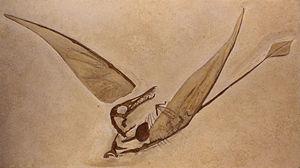
Moulage de Rhamphorhynchus munsteri vivant entre -155 000 000 et -150 000 000 an. YPM, New Heaven, USA Eichstädt, Germany Musée de sciences naturelles de Bruxelles. Museum for Natural Sciences of Belgium
Les paléontologues classent les animaux en de nombreuses familles, genres et espèces dont les représentants possèdent des caractéristiques communes issues non d'une convergence évolutive mais d'un ancêtre commun. L'arbre généalogique des animaux ainsi reconstitué, est représenté par un cladogramme. La classification des espèces est parfois difficile notamment lorsque les fossiles sont rares et fragmentaires. La nomenclature est par conséquent régulièrement modifiée ou mise à jour en fonction des nouvelles découvertes.
La famille éteinte des Rhamphorhynchidae abrite certains des premiers représentants des ptérosaures. Les Rhamphorhynchidae ont une vaste répartition géographique ; ils vivaient durant la période du Jurassique.